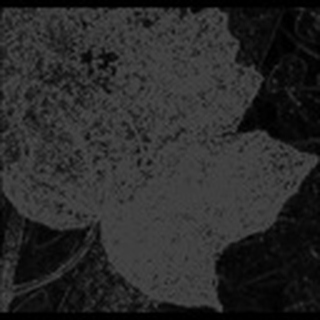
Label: cotton_powdery_mildew